Road transport in Japan

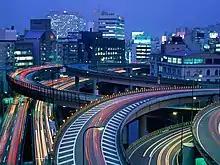
Edobashi Junction in central Tokyo

After the end of the occupation, just 14 percent of all roads in Japan were paved. By 1965 that percentage had increased to 57, and further by 1975 when 79 percent of roads were paved. As of 2018, over 90 percent of roads and highways in Japan have been paved. Since 1954 Japan has invested in a series of five-year plans to improve its roads and highways. Expenditures from these plans have steadily increased from the initial 308.6 billion yen being spent in the first plan to 65.3 trillion yen in the most recent plan.